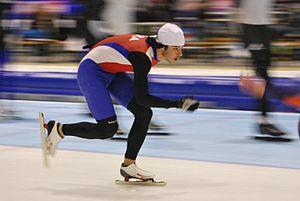
Benjamin Macé à Heerenveen
Secret Story est une émission française de télé réalité diffusée du 23 juin 2007 au 7 décembre 2017. D'abord en prime-time sur TF1, avant de basculer partiellement sur NT1 en 2015 puis totalement en 2016 et 2017. La présentation est assurée par Benjamin Castaldi jusqu'en 2014, puis il fut relayé par Christophe Beaugrand à partir de 2015.
Benjamin Macé, né le 16 mai 1989 à Bordeaux, est un coureur de patinage de vitesse sur glace.
La France participe aux Jeux olympiques d'hiver de 2010 à Vancouver au Canada du 12 au 28 février 2010. Il s'agit de sa vingt-et-unième participation à des Jeux d'hiver. La délégation française est représentée par 108 athlètes. Le porte-drapeau du pays est le biathlète Vincent Defrasne lors de la cérémonie d'ouverture et Sandrine Bailly, également une biathlète, lors de la cérémonie de clôture.